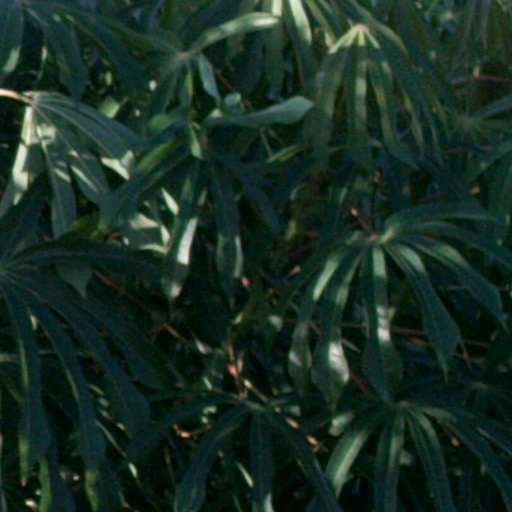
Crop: cassava